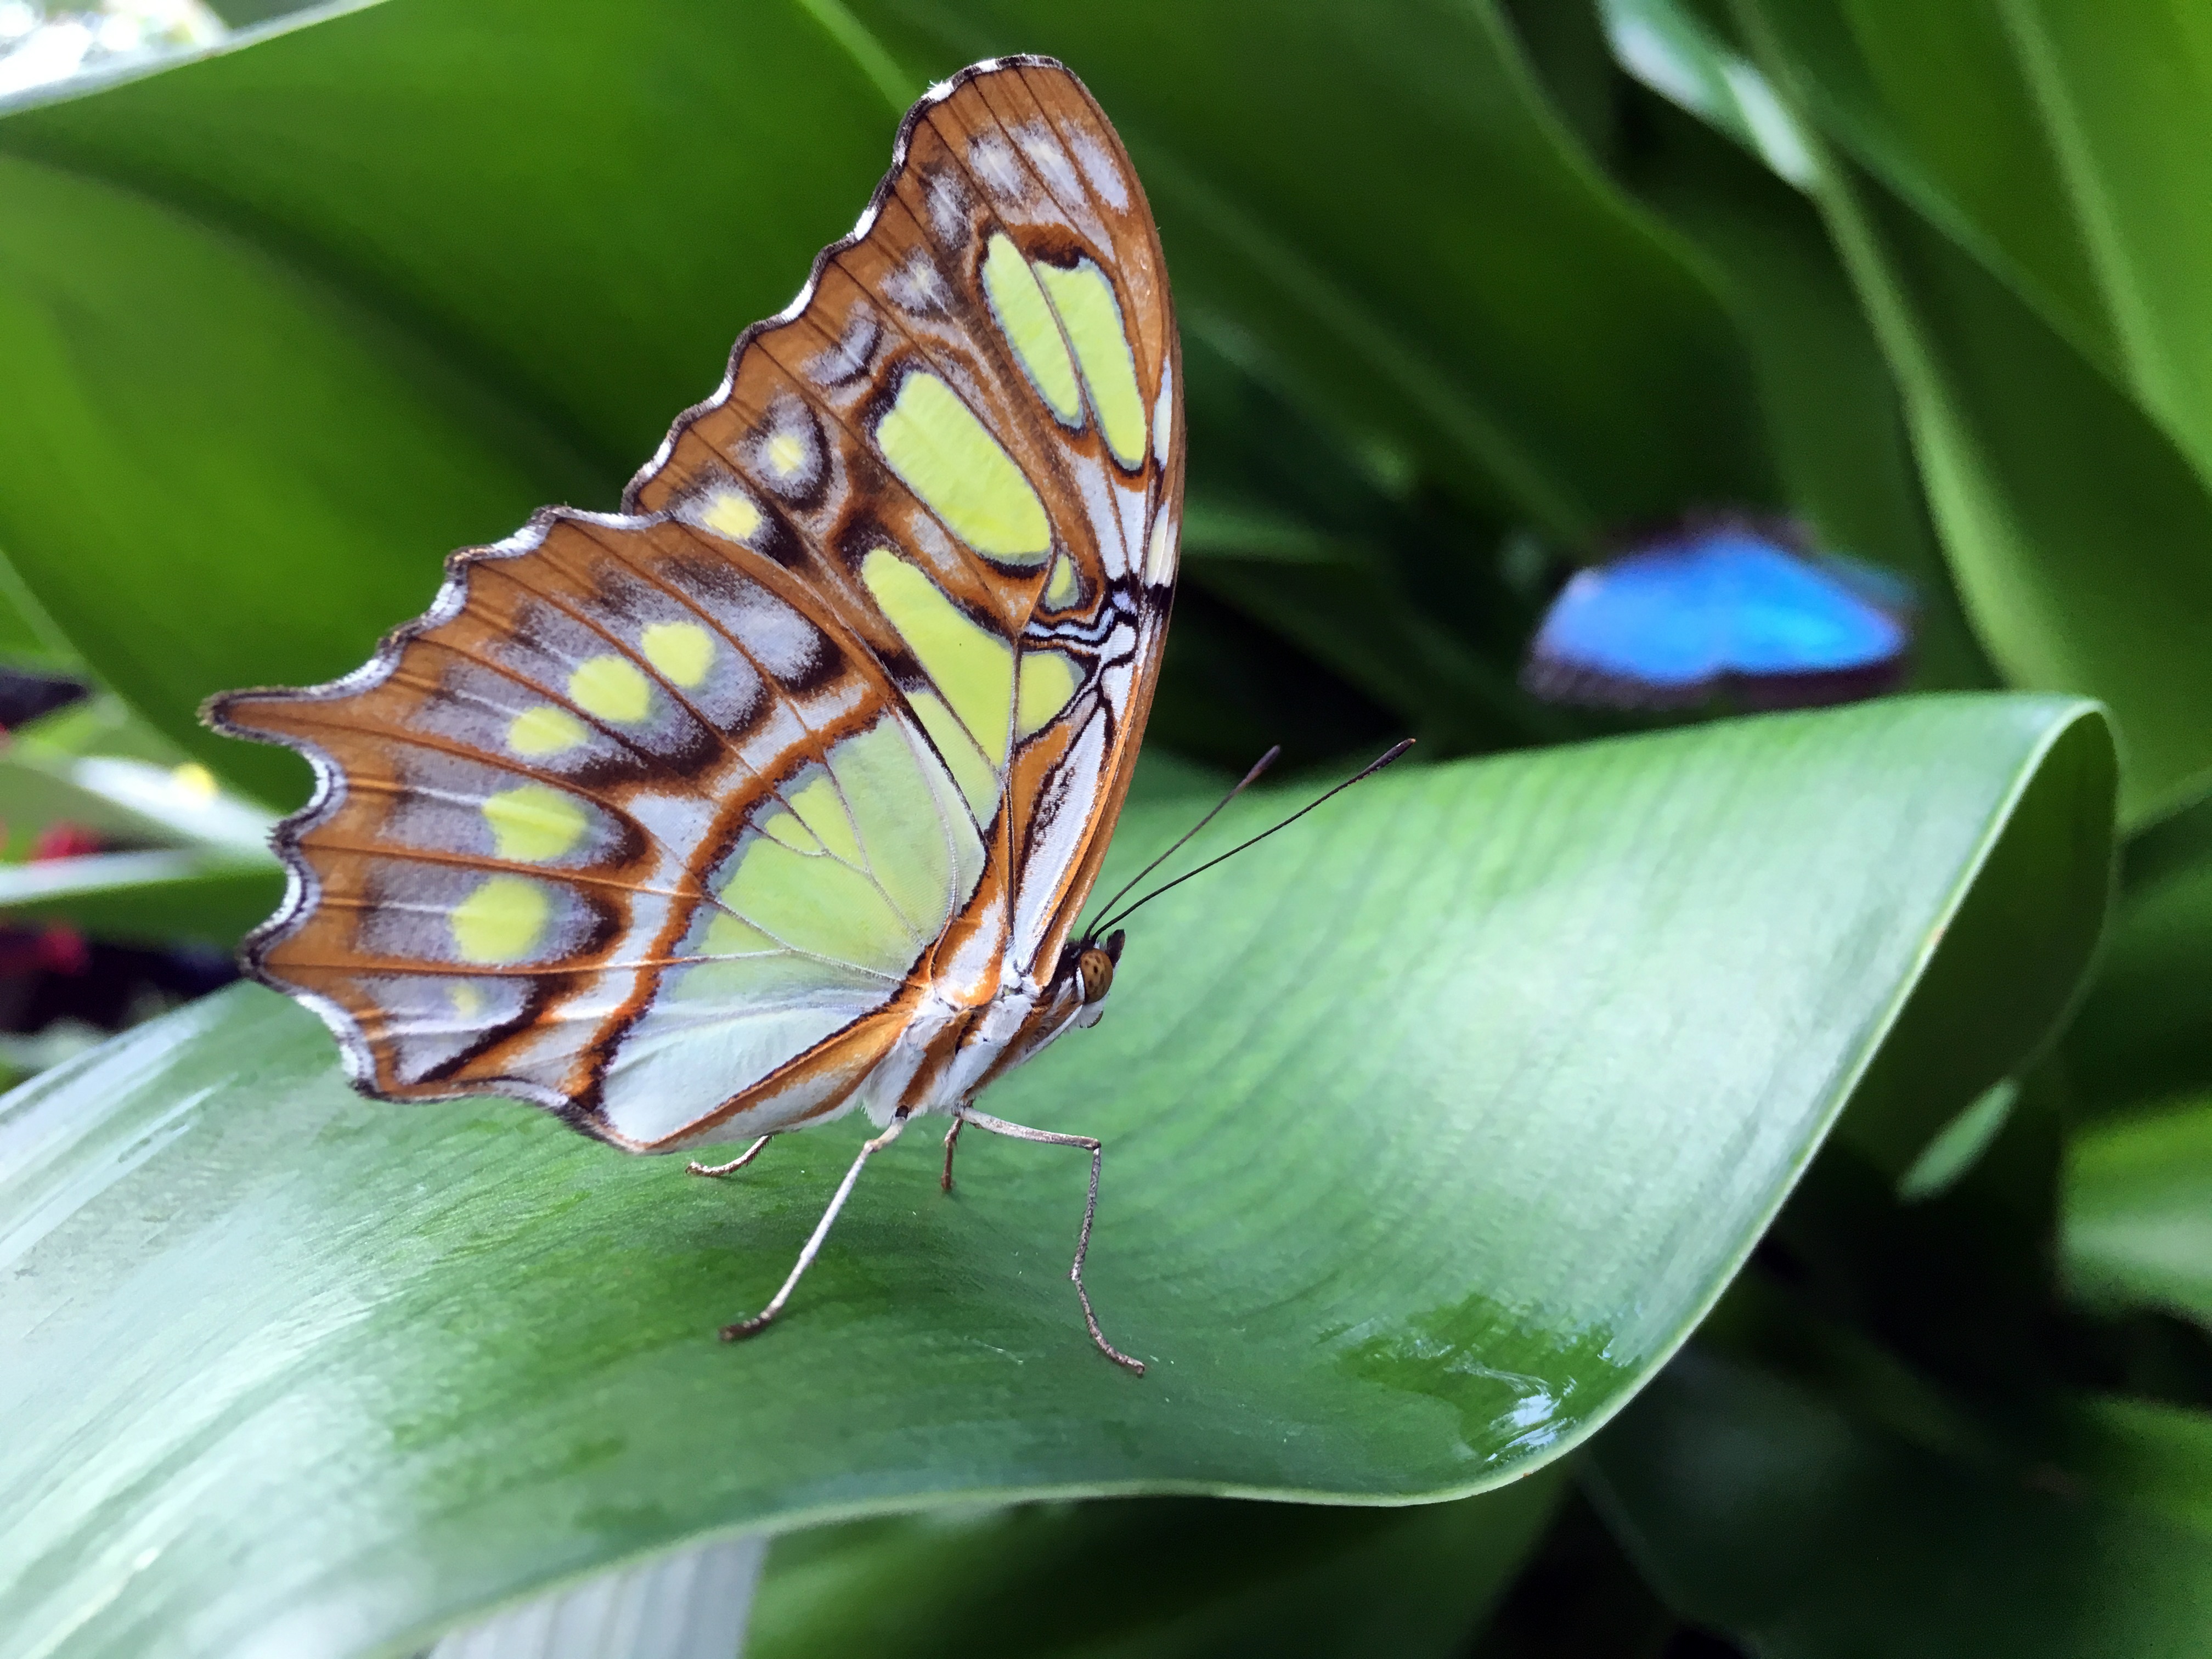
nature, wing, leaf, flower, wildlife, green, insect, botany, butterfly, flora, fauna, invertebrate, close up, macro photography, arthropod, pollinator, plant stem, moths and butterflies, lycaenid